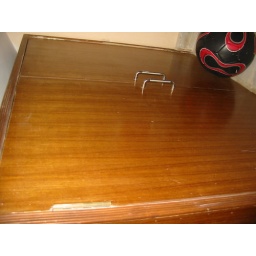
Storage under the staircase ground floor